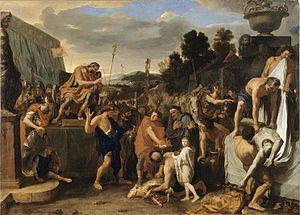
Charles Le Brun, Mucius Scaevola devant Porsenna, huile sur toile, 1643 - 1645, 95 x 133 cm, Mâcon, musée des Ursulines.
Charles Le Brun, né le 24 février 1619 à Paris, où il est mort le 12 février 1690, est un artiste peintre et décorateur français, premier peintre du roi Louis XIV, directeur de l'Académie royale de peinture et de sculpture, et de la Manufacture royale des Gobelins. Il s'est surtout illustré dans la décoration du château de Versailles et notamment de la galerie des Glaces.
Cette page fournit une liste de tableaux du peintre français Charles Le Brun.